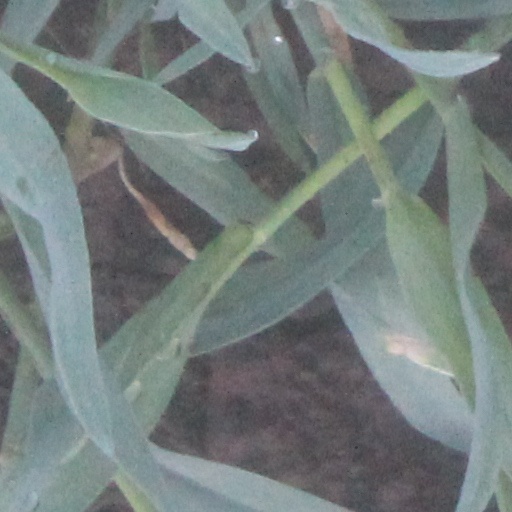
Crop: wheat